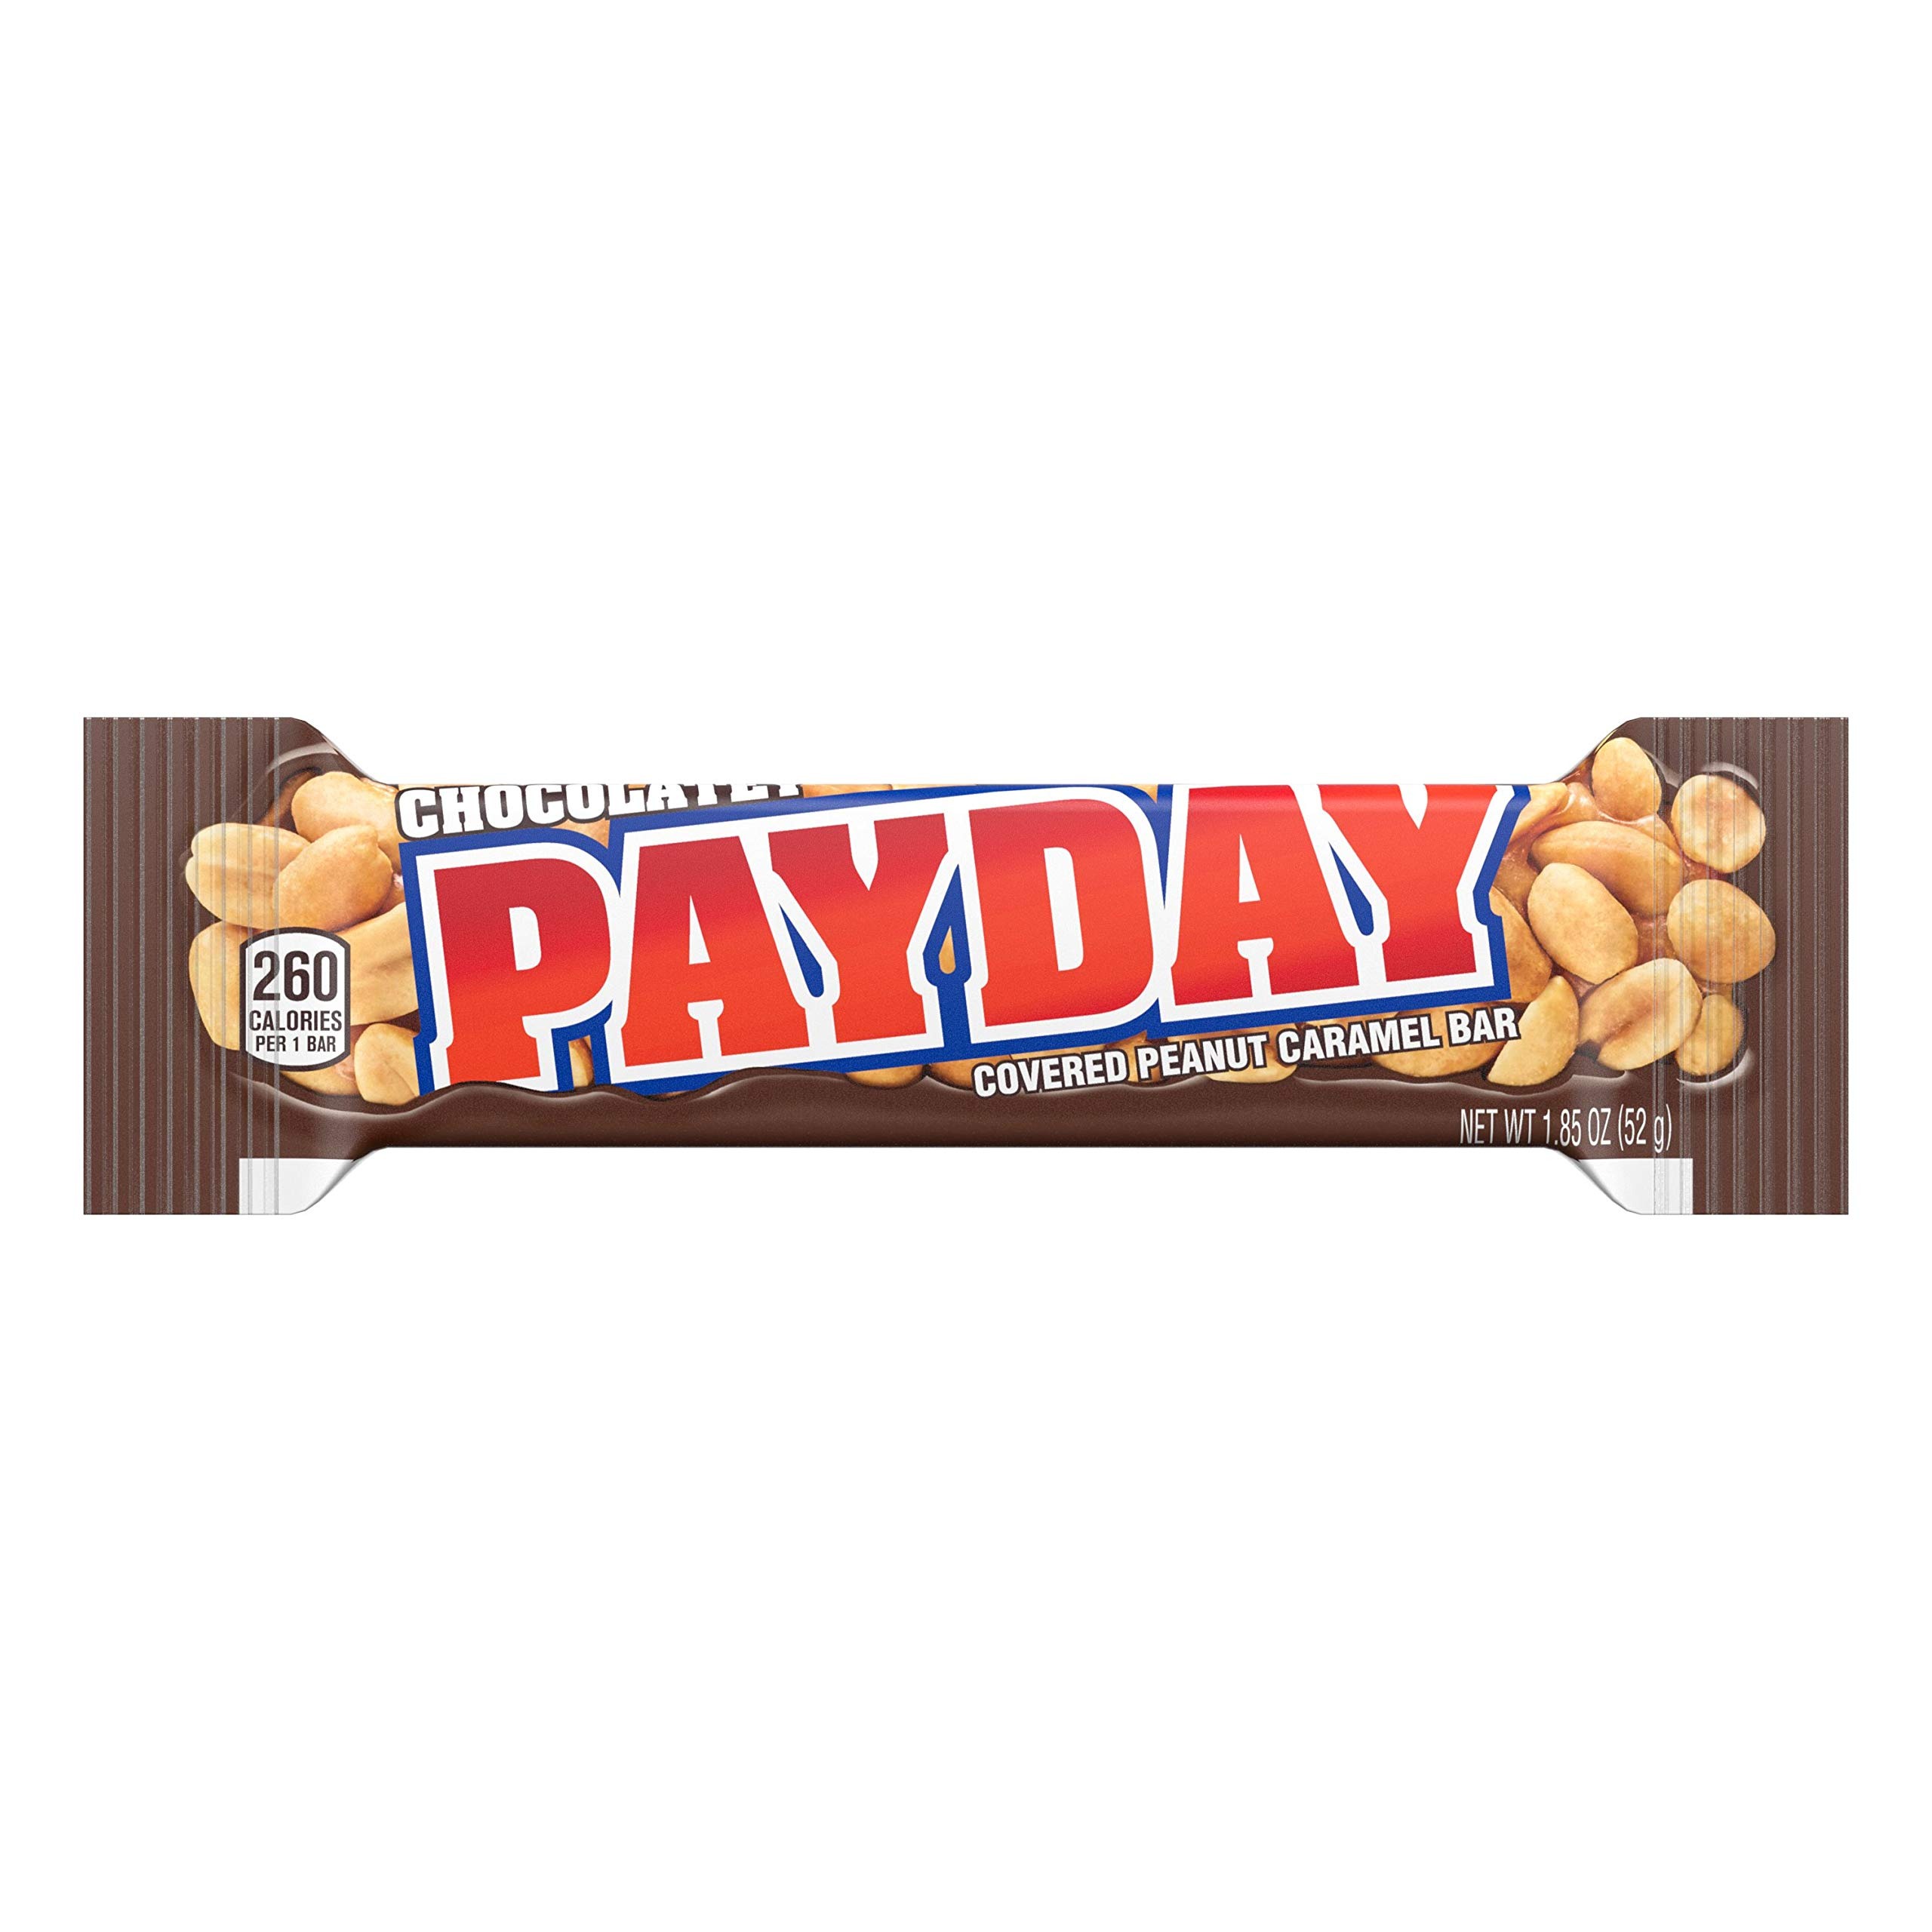
Item Name: Chocolatey Payday Bar - 4 Bars
Bullet Point 1: Chocolate
Bullet Point 2: Peanut
Product Description: 260 calories per 1 bar. www.askhershey.com. www.paydaybar.com. SmartLabel: Scan or call 1-800-468-1714 for more food information. Questions or comments? www.askhershey.com or 800-468-1714. Visit us at www.paydaybar.com.
Value: 7.4
Unit: Ounce

Price: 5.48